Mixed martial arts

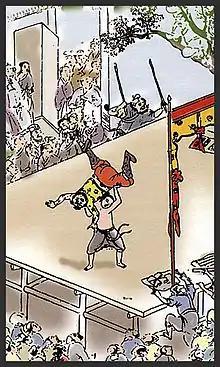
A Chinese martial artist preparing to throw his opponent during a lei tai contest in ancient China

In ancient China, combat sport appeared in the form of Leitai, a no-holds-barred mixed combat sport that combined Chinese martial arts, boxing and wrestling.